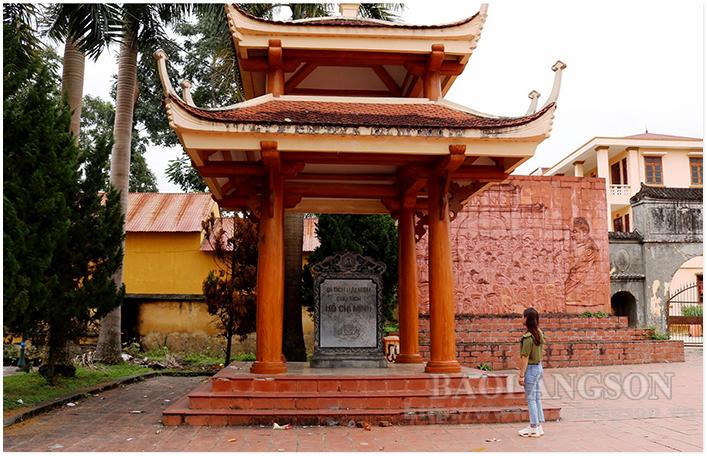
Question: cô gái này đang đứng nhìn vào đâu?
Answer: vào một ngôi miếu thờ